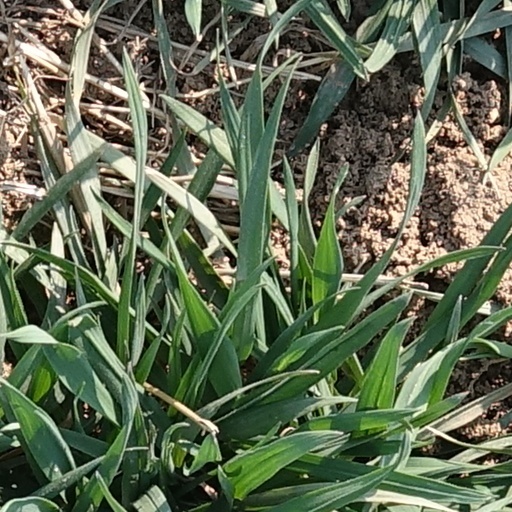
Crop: wheat